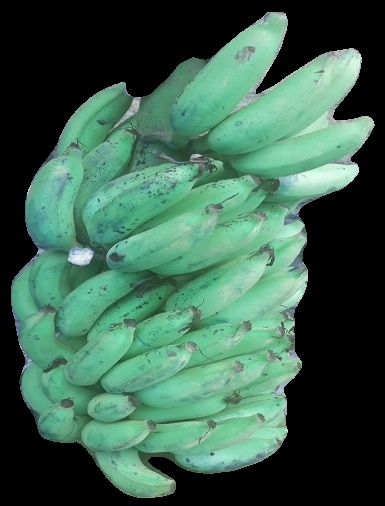
Variety: elakki-bale
Grade: grade2